Thomas Inch

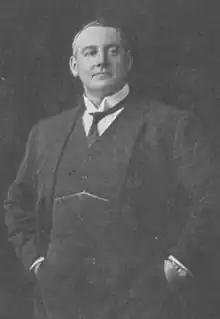
Inch in 1921

Thomas Inch (27 December 1881 – 12 December 1963) was a British Strongman, who held the titles of Britain's Strongest Youth, Britain's Strong Man and the originator of the Thomas Inch dumbbell challenge.